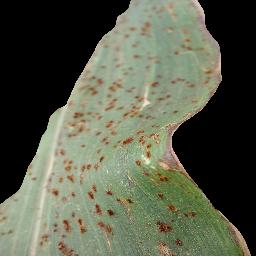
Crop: corn
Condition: (maize)_common_rust